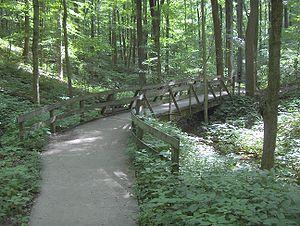
La forêt mémorial de Jefferson est une forêt située au sud-ouest de la zone métropolitaine de Louisville dans le Kentucky, aux États-Unis. Située au cœur de la Knobs region, la forêt s'étend sur 24,52 km² ce qui en fait la plus importante forêt municipale urbaine du pays.